Alexey Podberezkin

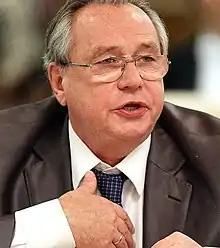
Podberezkin in 2013

Alexey Ivanovich Podberezkin (also: Podberyozkin; ; born 7 February 1953) is a Russian politician, PhD in historical sciences, professor, member of Russian Academy of Sciences, member of Russian Academy of Military Sciences, president of the Russian-American University.